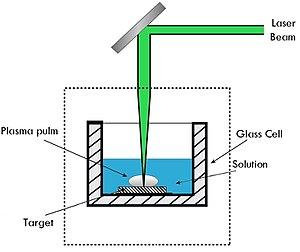
L'ablation laser est une technique utilisée pour la production de nanoparticules, certaines méthodes d'analyses de matériaux et/ou pour produire un dépôt en couche mince atomique.